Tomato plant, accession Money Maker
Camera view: bottom (45 deg); turntable rotation: 240 degrees
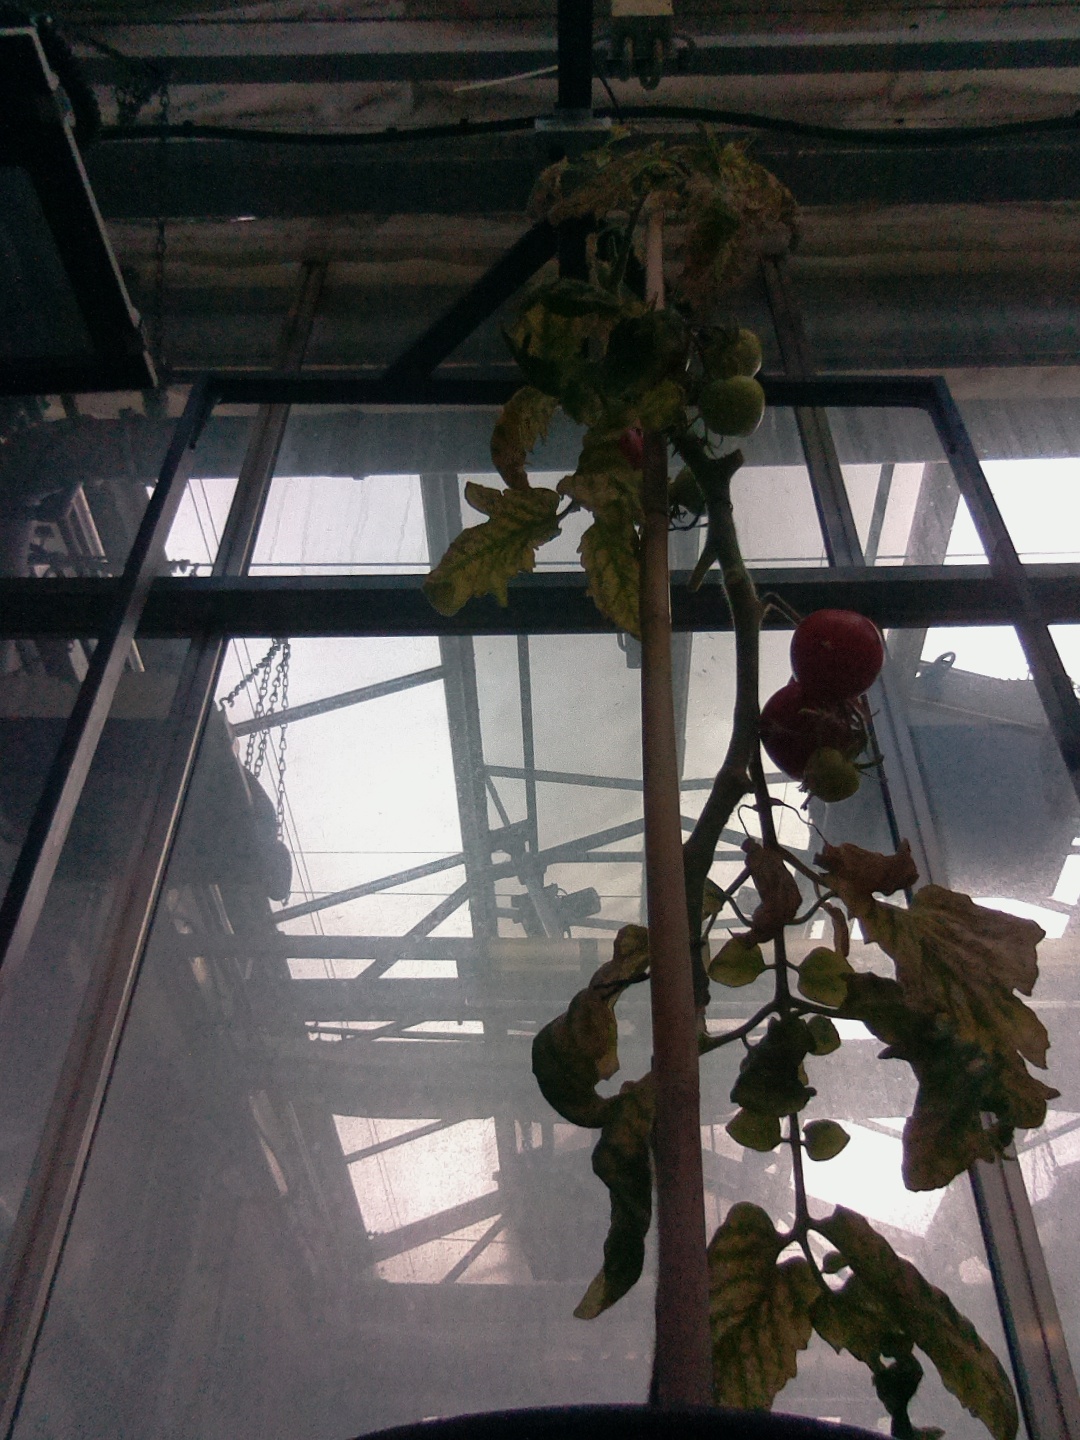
BBCH growth stage 86: 60%-70% of fruits show typical fully ripe color